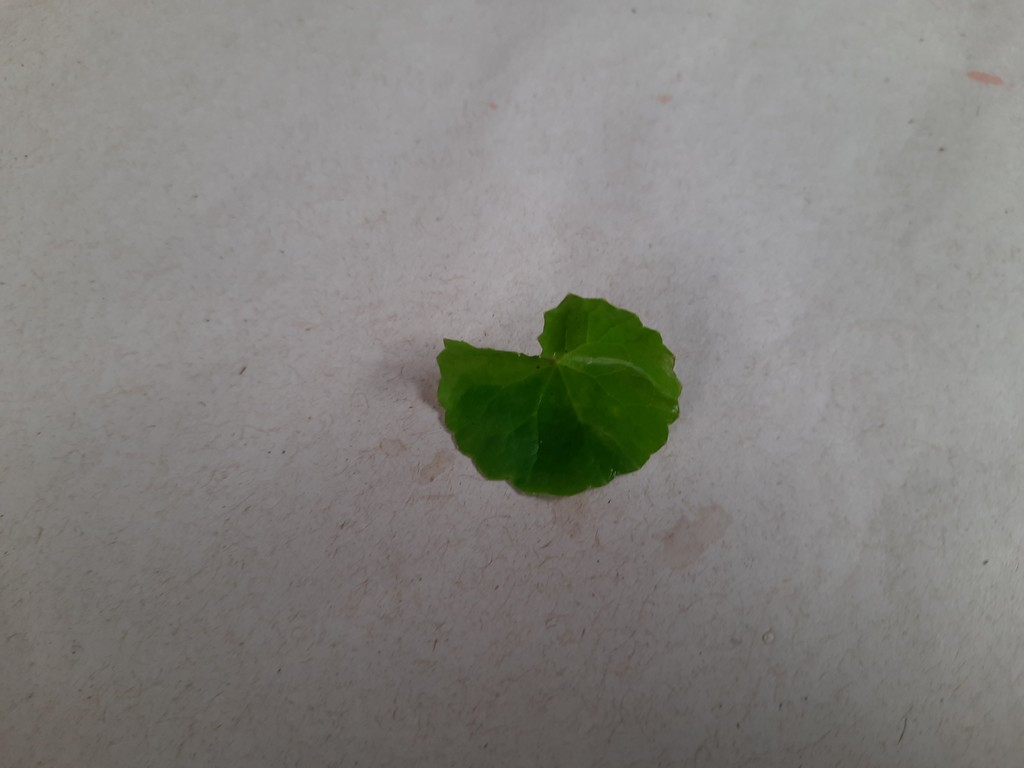
Label: Healthy